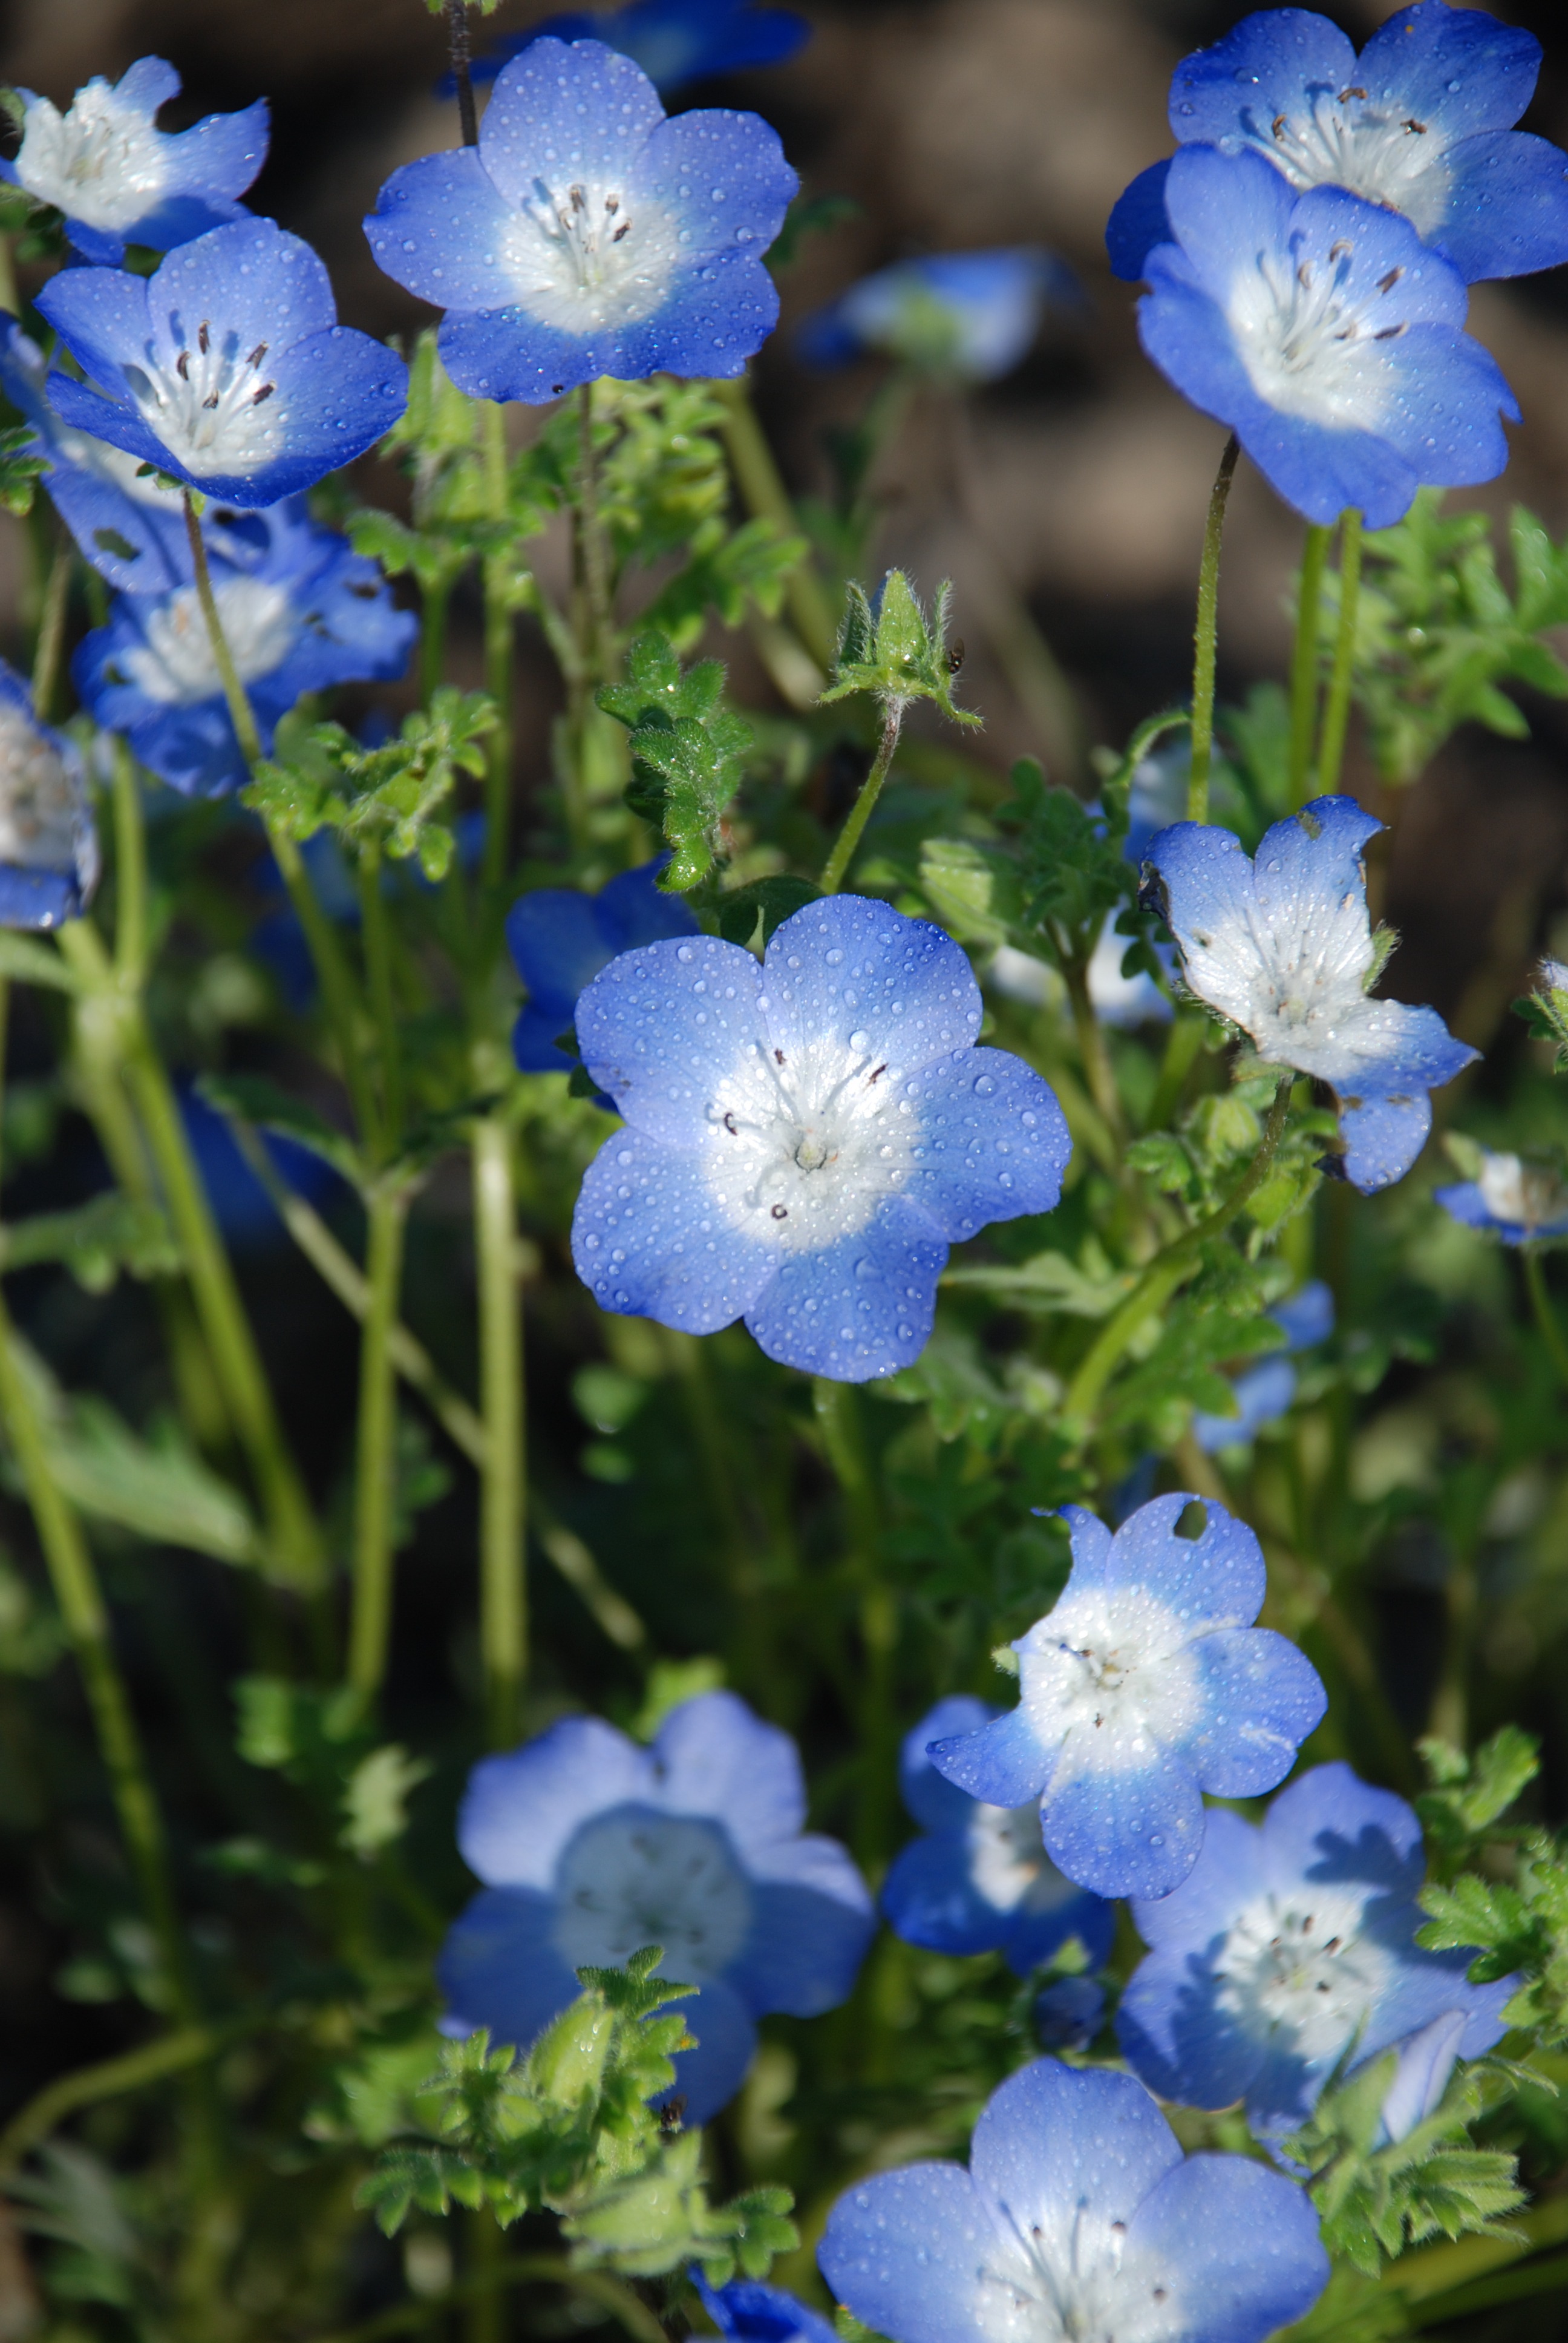
water, nature, plant, white, meadow, leaf, flower, bouquet, green, blue, flora, wildflower, anemones, flowering plant, delphinium, annual plant, land plant